Todd Hendricks

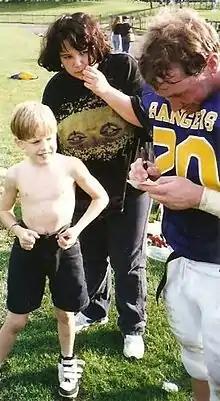
Hendricks signing autographs

Hendricks went undrafted and was unsigned after NFL tryouts. On December 28, 1992, Hendricks signed a Professional sports contract in the Austrian Football League (AFL) for the AFC Rangers of Vienna, Austria. He played all or parts of six seasons - 1993, 1995-1997, 2000,2002 - for the AFC Rangers, reaching the Austrian Football League playoffs semi final four times, as well as the European Football League 1996 Eurobowl tournament playoffs.